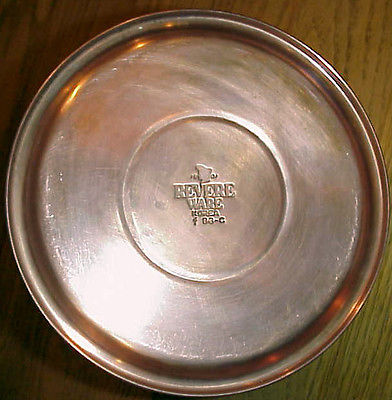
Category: kettle